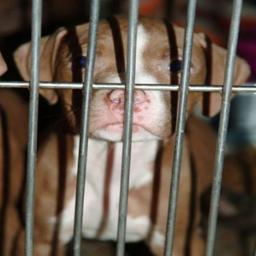
Animal: dogs